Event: Nepal Earthquake
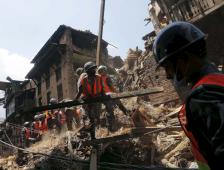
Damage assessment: damage